Finding Steve McQueen

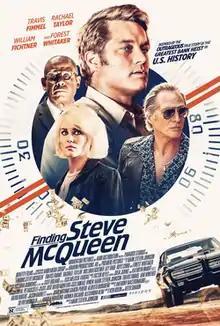
Theatrical release poster

Finding Steve McQueen is a 2019 American heist thriller film directed by Mark Steven Johnson and written by Ken Hixon and Keith Sharon. The film stars Travis Fimmel, Rachael Taylor, Forest Whitaker, and William Fichtner, telling the story of a gang planning to steal millions of dollars from President Nixon's illegal political slush fund. It was released in the United States on March 15, 2019, by Momentum Pictures. The film is based on the United California Bank robbery.